Propfan

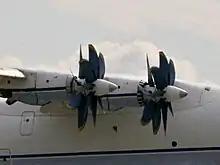
Progress D27 Propfans fitted to an Antonov An-70

None of these projects came to fruition, however, mainly because of excessive cabin noise (compared to turbofans) and low fuel prices. For General Electric, the GE36 UDF was meant to replace the CFM56 high-bypass turbofan that it produced with equal partner Snecma in their CFM International joint venture. In the 1980s the engine was initially uncompetitive against the International Aero Engines rival offering, the IAE V2500. In December 1986, the chairman of Snecma declared that the in-development CFM56-5S2 would be the last turbofan created for the CFM56 family, and that """There is no point in spending more money on turbofans. UDF is the future." The V2500 ran into technical problems in 1987, however, and the CFM56 gained major sales momentum. General Electric lost interest in having the GE36 cannibalize the CFM56, which went five years before it received its first order in 1979, and while "the UDF could be made reliable by earlier standards, turbofans were getting much, much better than that." General Electric added the UDF's blade technology directly into the GE90, the most powerful jet engine ever produced, for the Boeing 777.